Saifullah Cheema

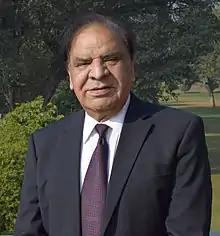

Major (Retired) Saif Ullah Cheema, son of Chudhary Mohammad Din Cheema, father to seven kids, is a retired army officer from Infantry from Pakistan Army. He was elected as a member of the Provincial Assembly of the Punjab from than PP-106 and now PP-131 in 1993 from the Pakistan Peoples Party. He served as a Special Advisor to the Chief Minister of the Punjab. He was once again the Pakistan Peoples Party candidate in the 2008 elections from PP-131.